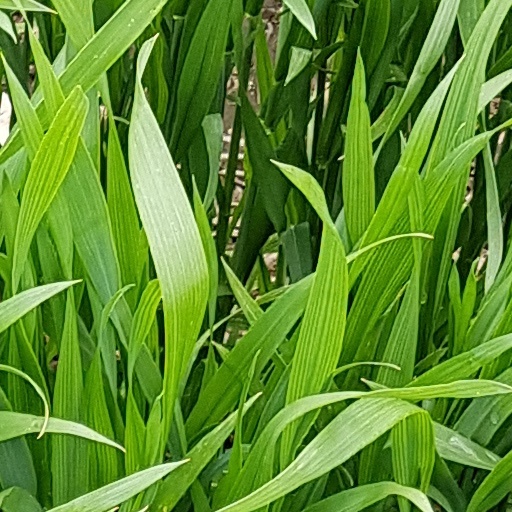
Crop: wheat